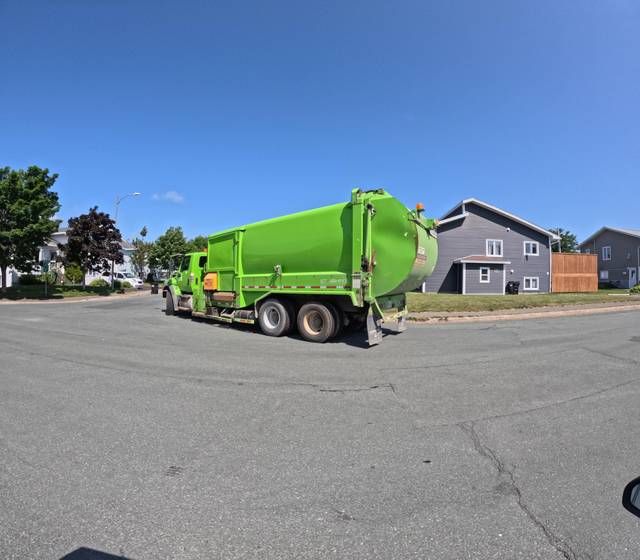
Region: Canada
Coordinates: 47.539, -52.766